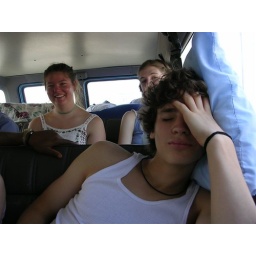
taking the van from philly to the beach in jersey